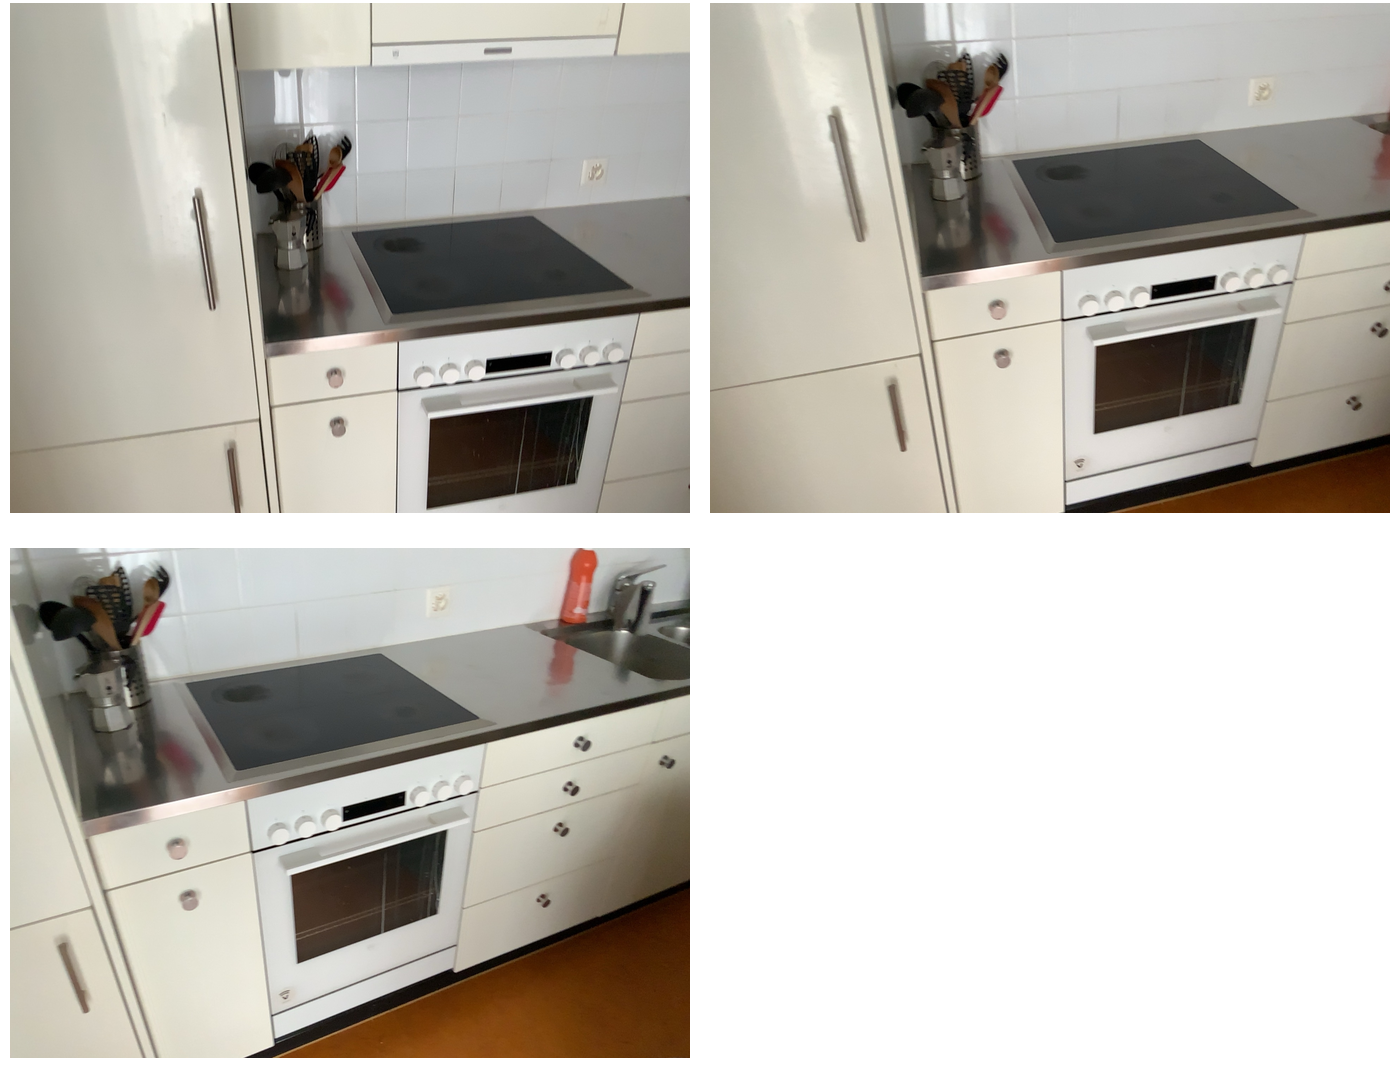Task instruction: Open the kitchen cabinet.
Answer: {"task_instruction": "Open the kitchen cabinet.", "nodes": ["knob1", "kitchen cabinet", "knob2"], "edges": [{"functional_relationship": "openorclose", "object1": "knob1", "object2": "kitchen cabinet", "spatial_relations": ["higher_than", "close"], "is_touching": true}, {"functional_relationship": "openorclose", "object1": "knob2", "object2": "kitchen cabinet", "spatial_relations": ["higher_than", "close"], "is_touching": true}], "action_type": "pull", "function_type": "open_close_control"}